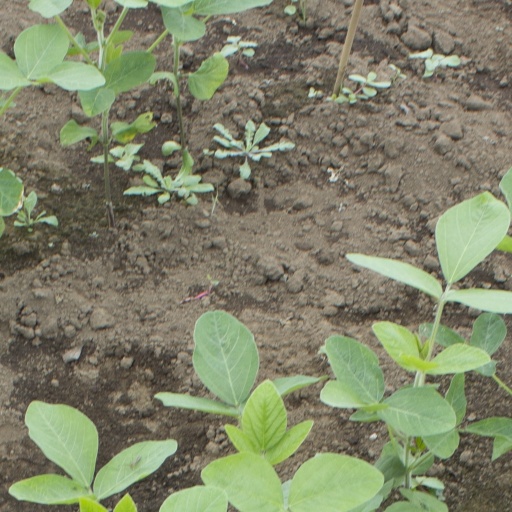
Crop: soybean